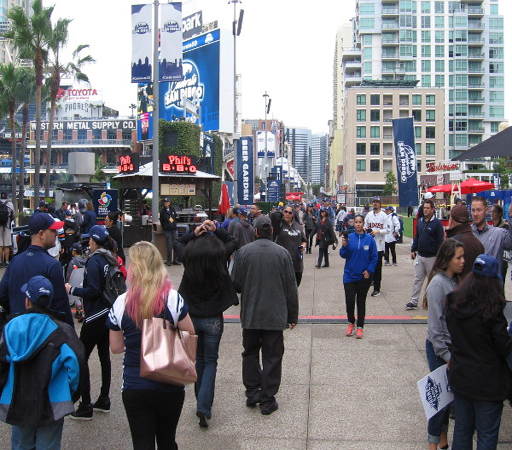
the event had barely begun and already the park was getting packed !